Tipu Sultan

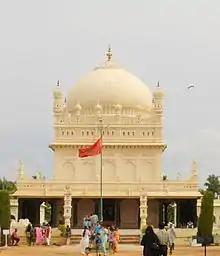
The mausoleum housing Tipu Sultan's tomb is another example of Islamic architecture.Tipu Sultan's flag is in the foreground.

The denomination does not appear on the Hijri dated gold coins, but was added on all the Mauludi dated pieces.